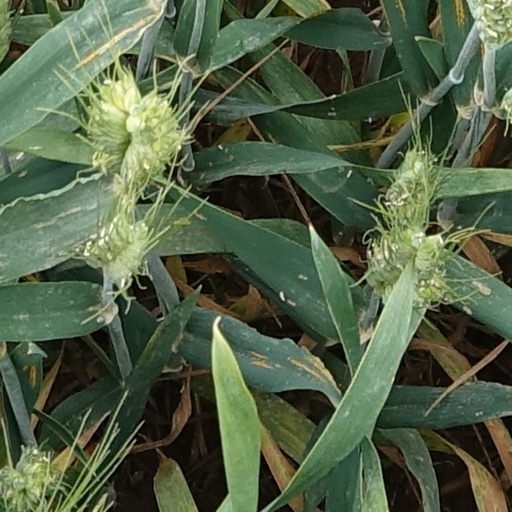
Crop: wheat